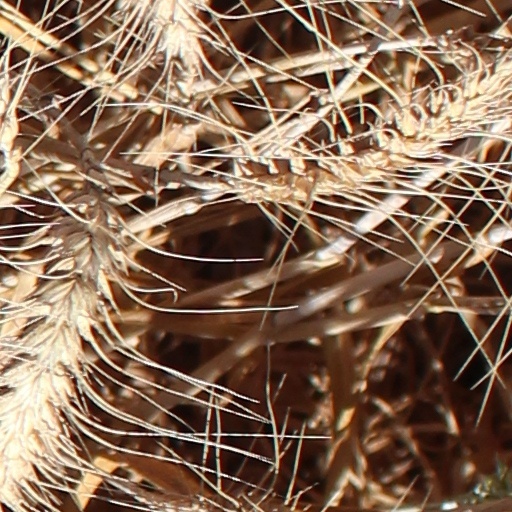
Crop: wheat